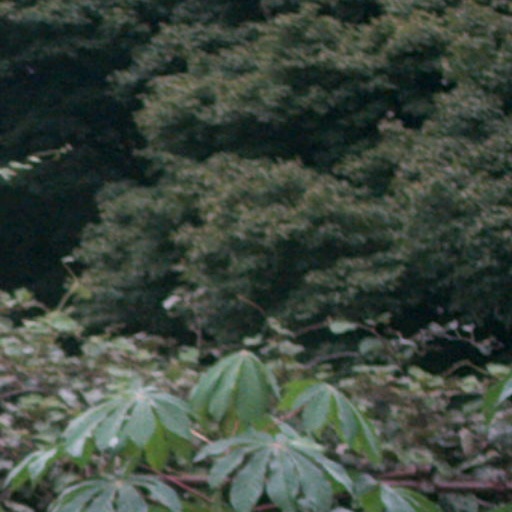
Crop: cassava